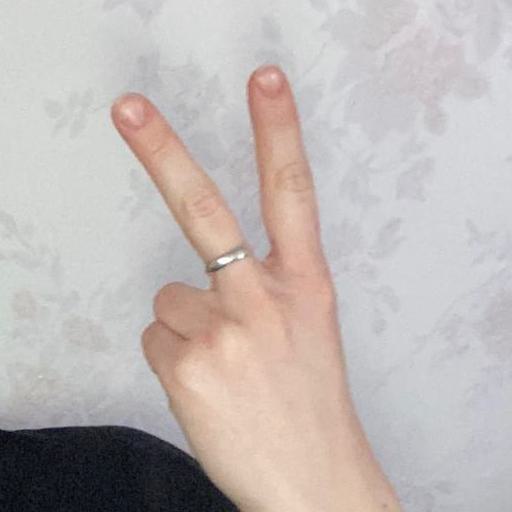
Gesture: peace_inverted